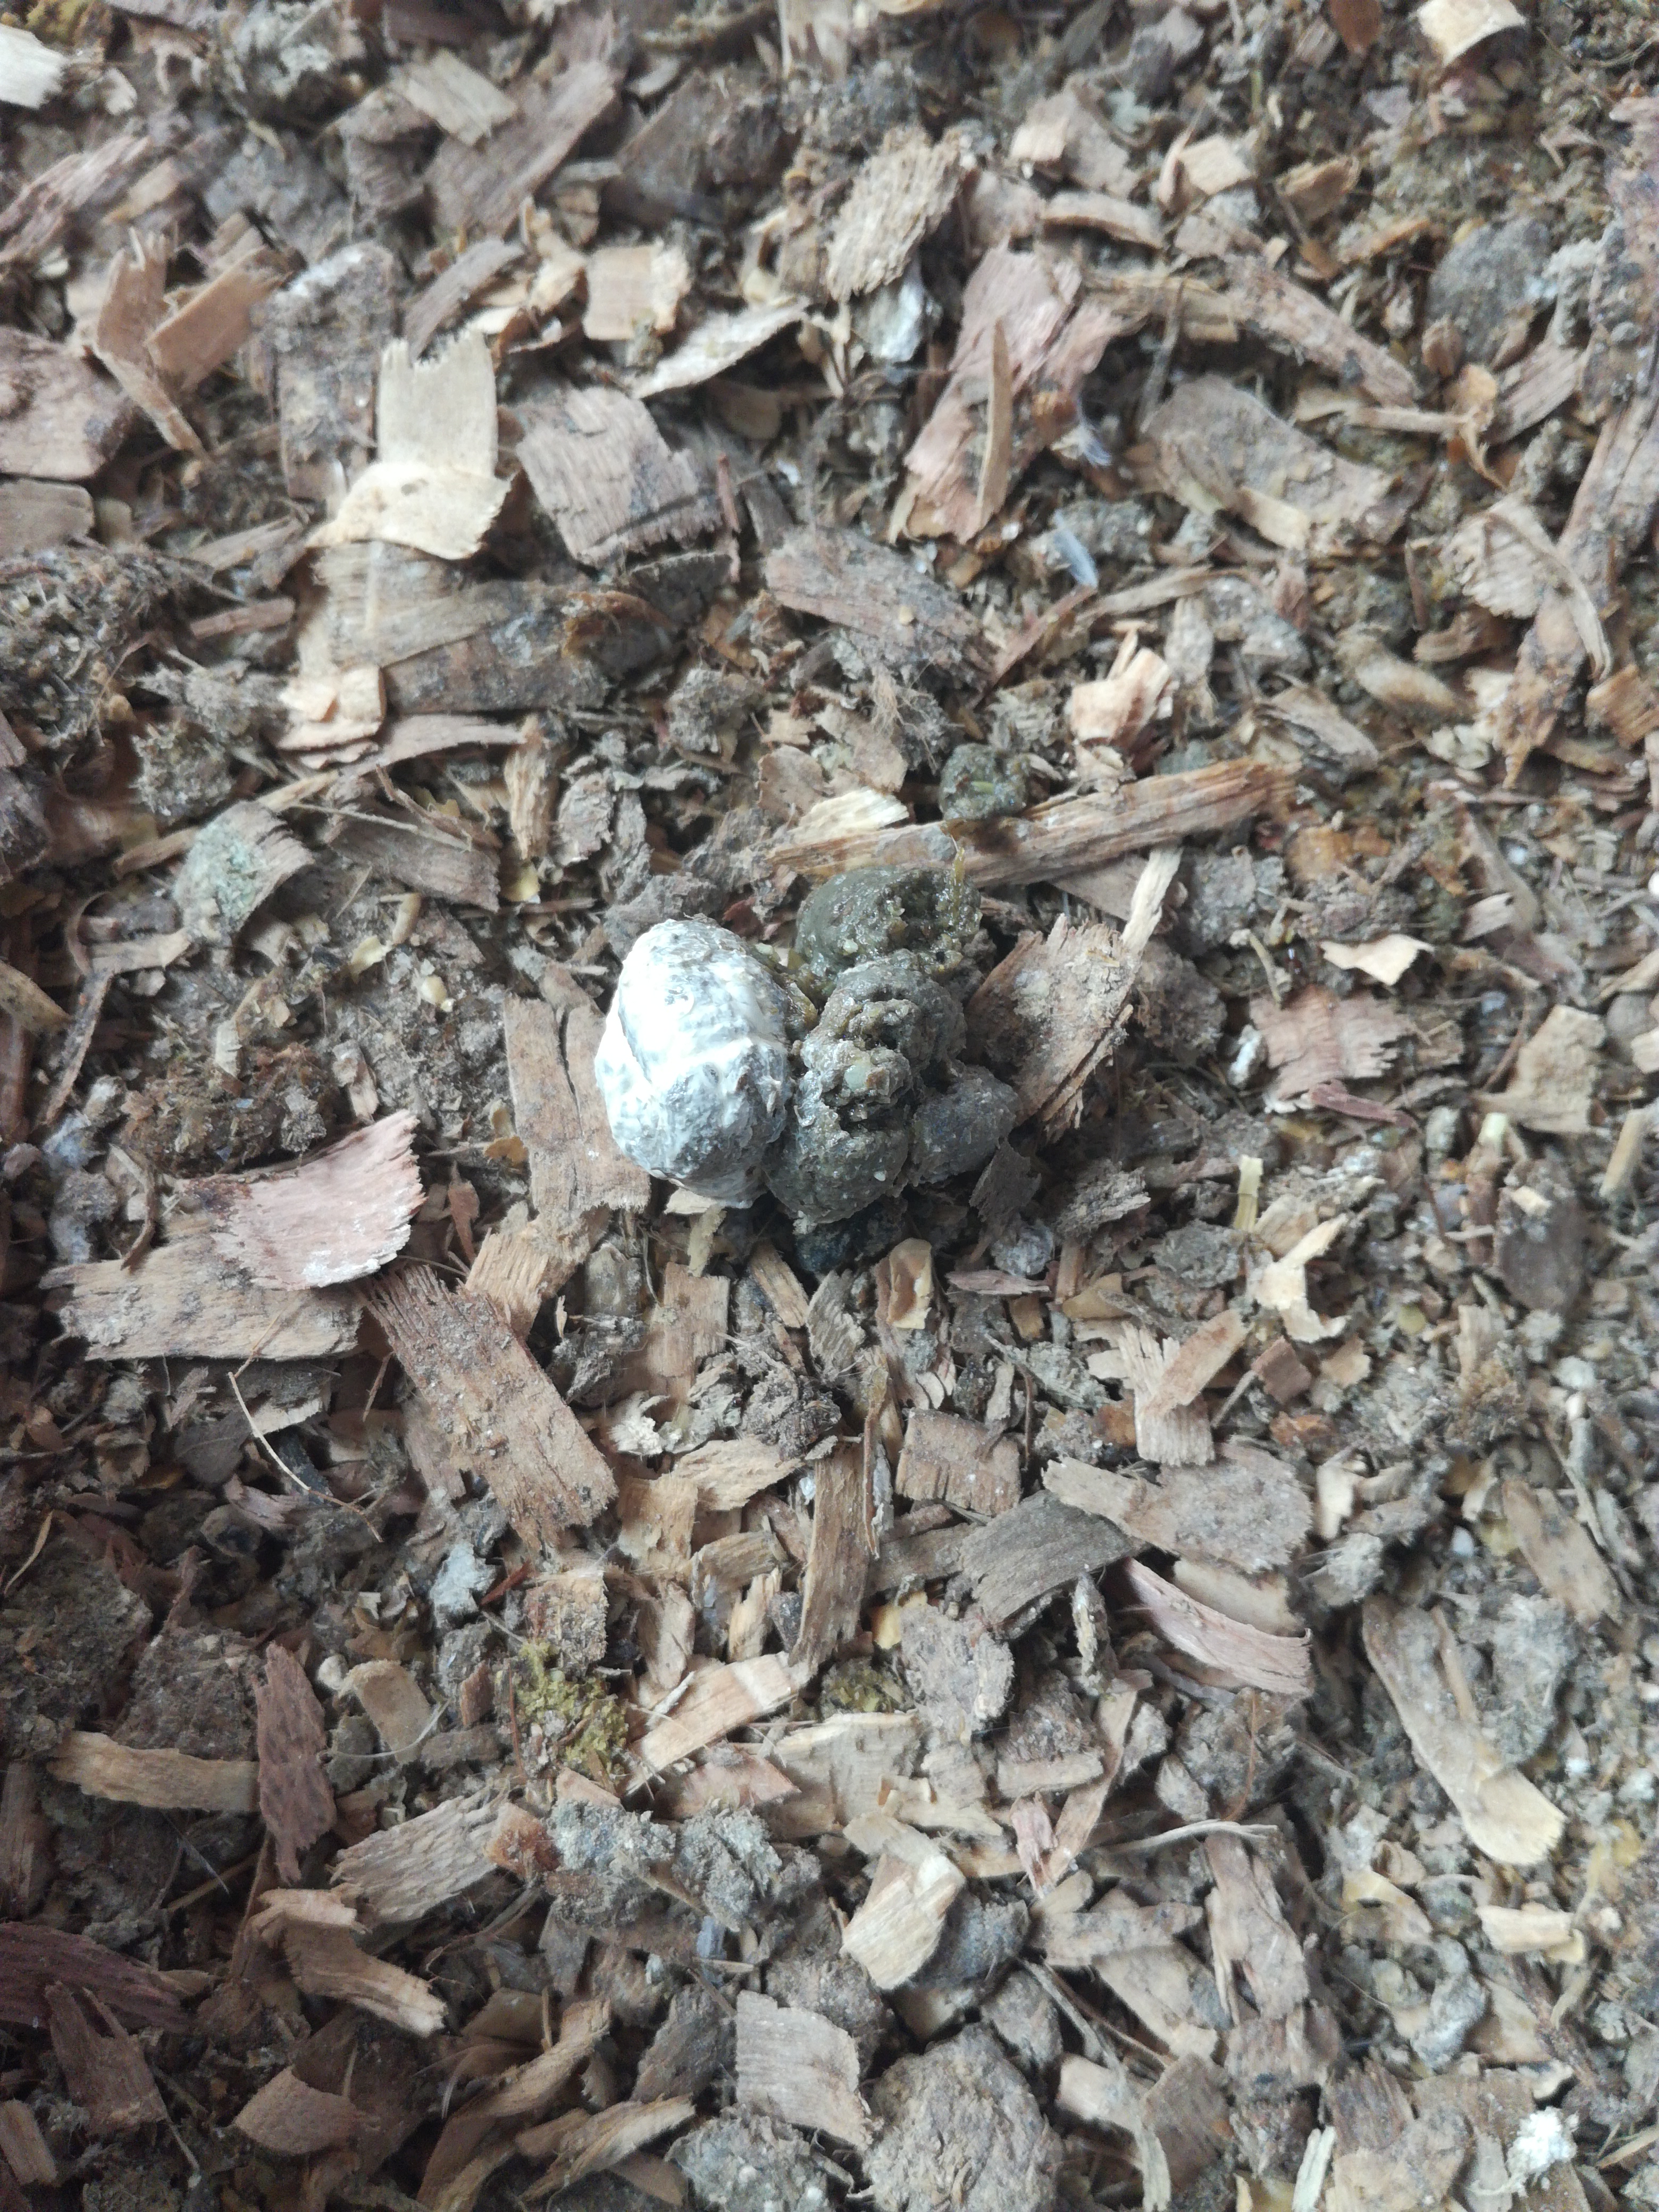
PCR-confirmed diagnosis: Healthy